Locomotives of the Great Western Railway

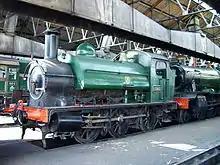
GWR 1361 Class 1363 at Didcot Railway Centre, 2005

Charles Collett became the Chief Mechanical Engineer in 1921. Almost straight away he had to take on all the locomotives of myriad types from the railways absorbed in 1922 and 1923. Many of these were 'Swindonised', that is they were rebuilt using standard GWR parts. He also set about designing many new types to replace the older examples. Many of the most familiar GWR tank locomotive classes were designed during this period: the 1400 class for small branch lines and auto trains; the 4575 class (a development of the 4500 class with larger tanks) and the large 6100 class 2-6-2Ts; the massive 7200 class of rebuilt 4200 class 2-8-2Ts; and the iconic pannier tanks of the 5700 class, the first of which appeared in 1929.